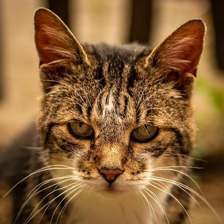
Label: animals